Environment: real
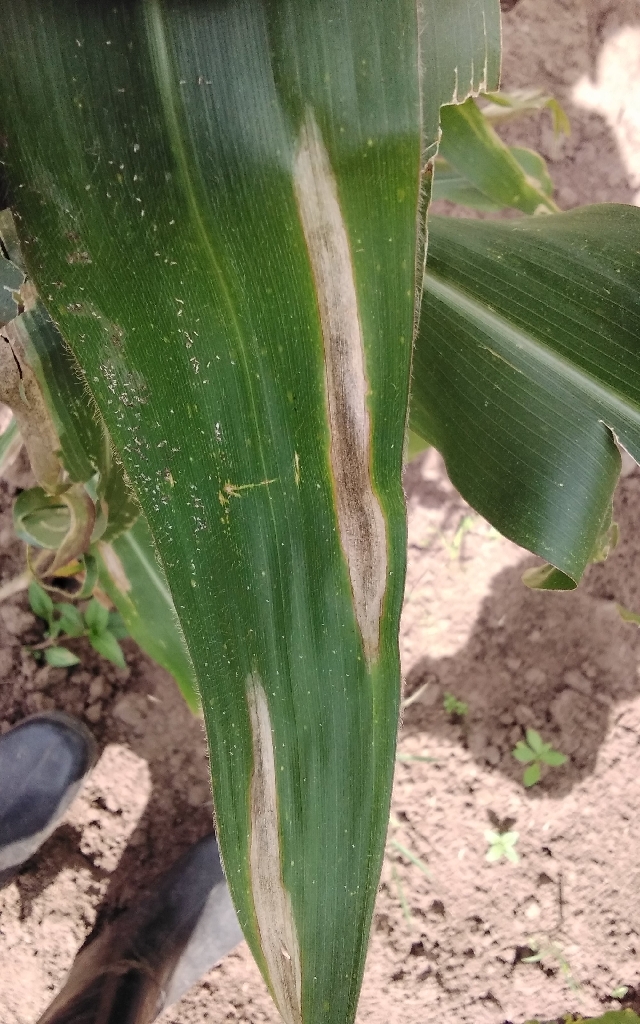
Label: northern_corn_leaf_blight